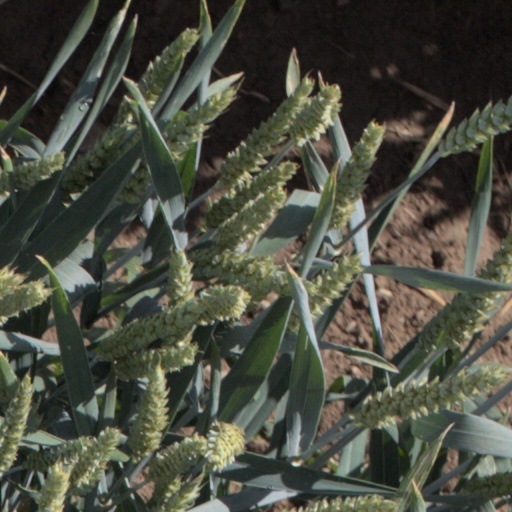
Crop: wheat